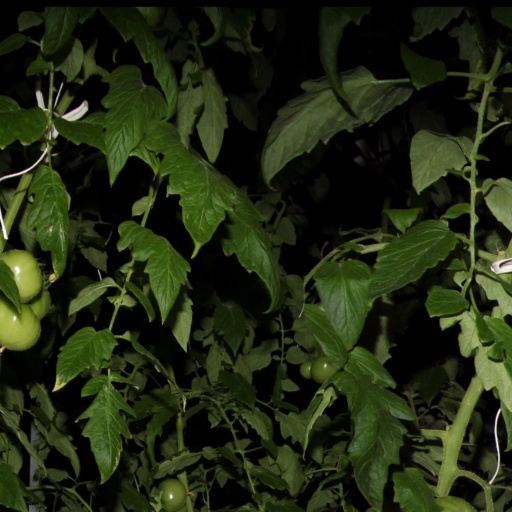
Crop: tomato